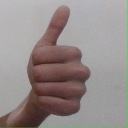
अक्षर: थ